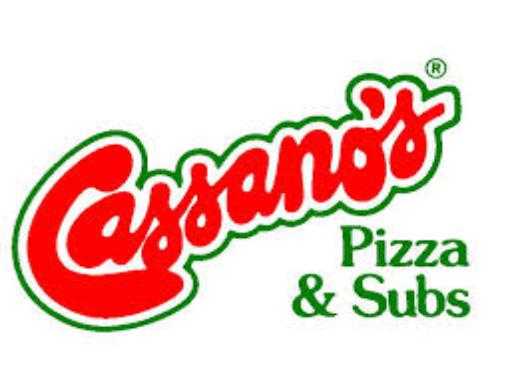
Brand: Cassano's Pizza King
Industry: Food